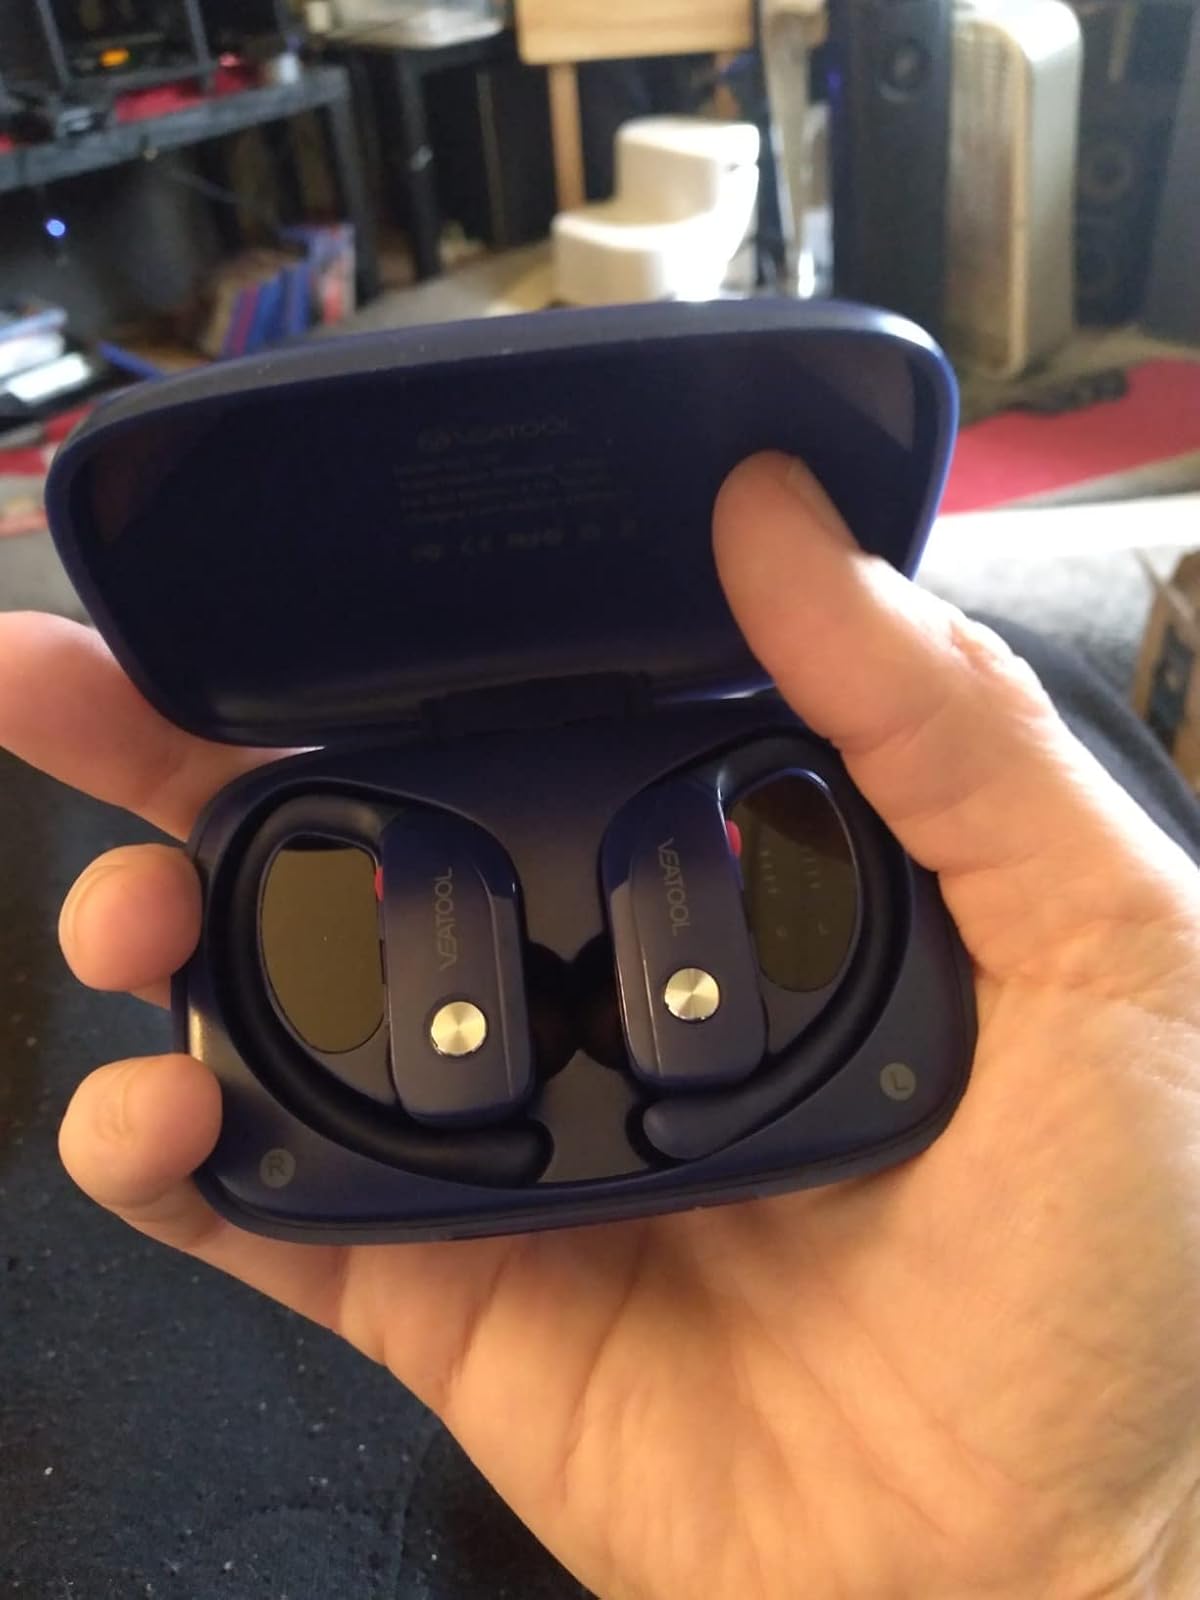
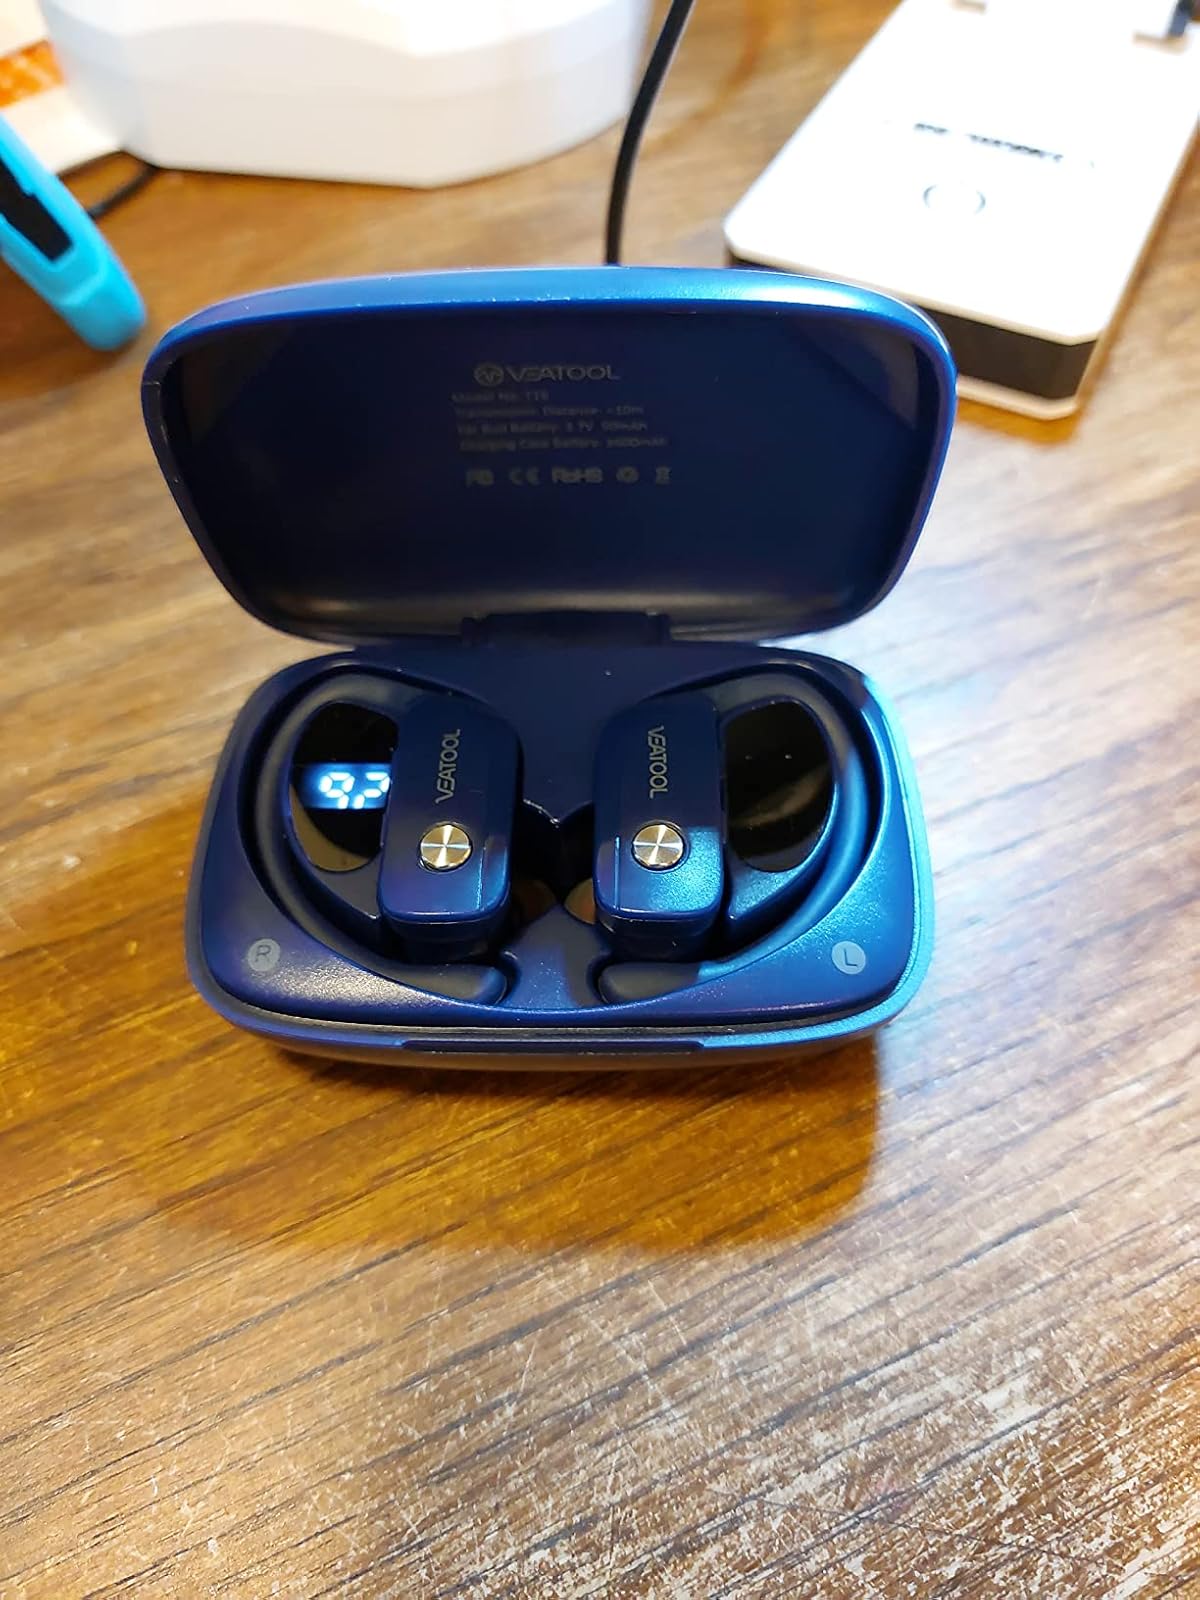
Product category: earbuds
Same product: yes